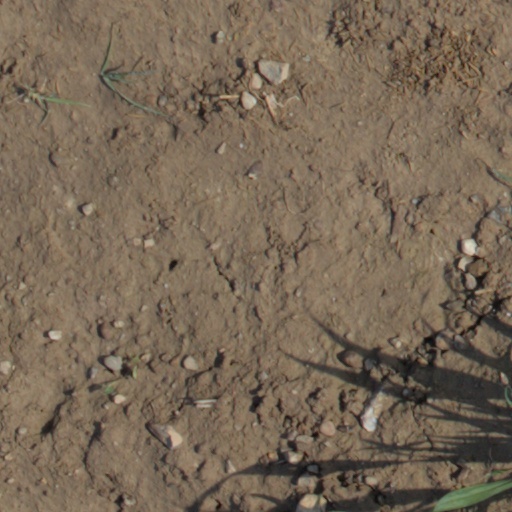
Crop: wheat